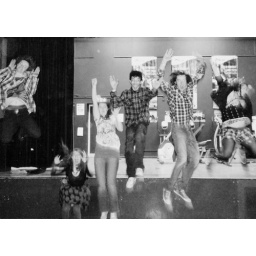
Keep your feet on the ground when your head's in the clouds